Bulgarian frigate Gordi

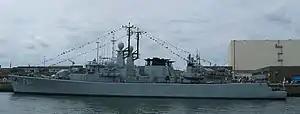
F911 "Westdiep" at Zeebrugge

"Westdiep" was launched on 8 December 1975 at the Cockerill Yards in Hoboken, and christened by Princess Astrid of Belgium, on 20 January 1978. The patronage of the "Westdiep" was accepted by the city of Sint-Niklaas. "Westdiep" was the second ship in the "Wielingen" class. She had the pennant number F911.